Answer in natural language. Is orange rhode island novelty basketball (marked A) in front of natural wood threedrawer dresser (marked B)? Choose between the following options: yes or no
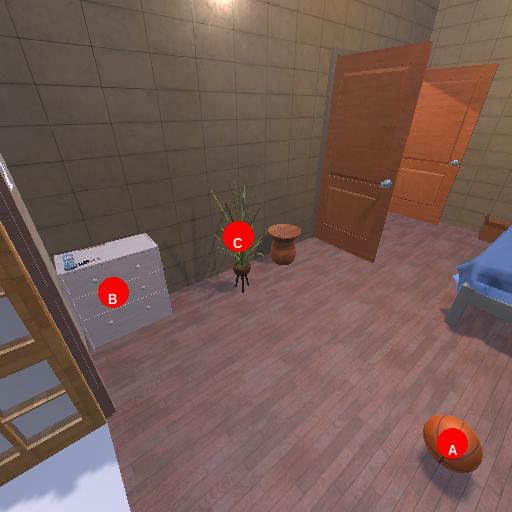
<answer>yes</answer>